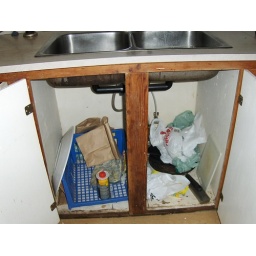
under kitchen sink